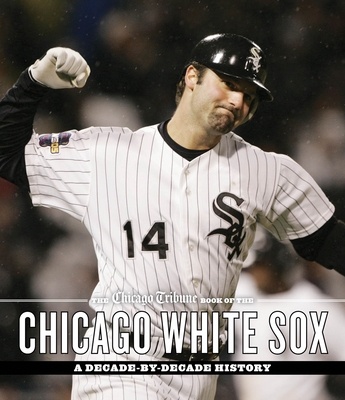
The Chicago Tribune Book of the Chicago White Sox: A Decade-By-Decade History by Staff, Chicago Tribune
The Chicago Tribune Book of the Chicago White Sox is a decade-by-decade look at one of the American League's original eight teams, starting with the franchise's Windy City beginnings in 1900 as the Chicago White Stockings (the former name of crosstown rivals the Cubs) and ending with the current team. For more than a century, the Chicago Tribune has documented every Sox season through original reporting, photography, and box scores. For the first time, this mountain of Sox history has been mined and curated by the paper's sports department into a single one-of-a-kind volume. Each era in Sox history includes its own timeline, profiles of key players and coaches, and feature stories that highlight it all, from the heavy hitters to the no-hitters to the one-hit wonders. To be a Sox fan means to know breathtaking highs and dramatic lows. The team's halcyon days--starting with the championship it won during the first official season of the newly formed American League in 1901--have always been punctuated with doldrums and stormy stretches, including a period of time in the '80s when it looked likely that the team would leave Chicago. But with the diehard support of their fans, the "Good Guys" have always made a comeback--including the team's landmark 2005 World Series win, the first by any Chicago major league team in 88 years. This book records it all. The award-winning journalists, photographers, and editors of the Chicago Tribune have produced a comprehensive collector's item that every Sox fan will love. Author: Chicago Tribune Staff Publisher: Agate Midway Published: 04/10/2018 Pages: 344 Binding Type: Hardcover Weight: 4.00lbs Size: 11.20h x 9.80w x 1.30d ISBN: 9781572842441 About the Author The Chicago Tribune , founded in 1847, is the flagship newspaper of the Chicago Tribune Media Group. Its staff comprises dedicated, award-winning journalists who have authored many bestselling books
Brand: Agate Midway
Category: Sporting Goods > Athletics > Baseball & Softball